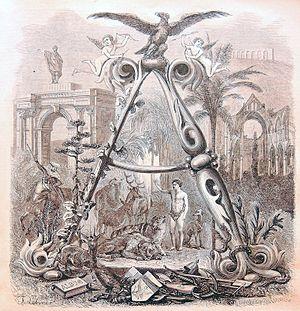
Grand Dictionnaire universel du XIXe siècle, de Pierre Larousse (1866). Dessin illustrant la page de la lettre A.
Une encyclopédie est un ouvrage de référence visant à synthétiser toutes les connaissances pour édifier le savoir et à en montrer l'organisation de façon à les rendre accessibles au public, dans un but d'éducation, d'information ou de soutien à la mémoire culturelle. Basé sur des autorités ou des sources valides et souvent complété par des exemples et des illustrations, ce genre d'ouvrage privilégie un style concis et favorise la consultation par des tables et des index. Le terme a pris son sens moderne avec l'Encyclopédie ou Dictionnaire raisonné des sciences, des arts et des métiers.